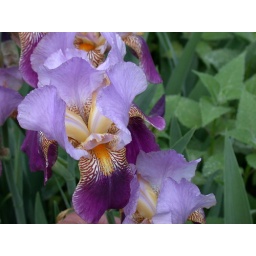
All photos of flowers in my wife's garden in Raleigh, NC. Photos resized to make good computer wallpaper.